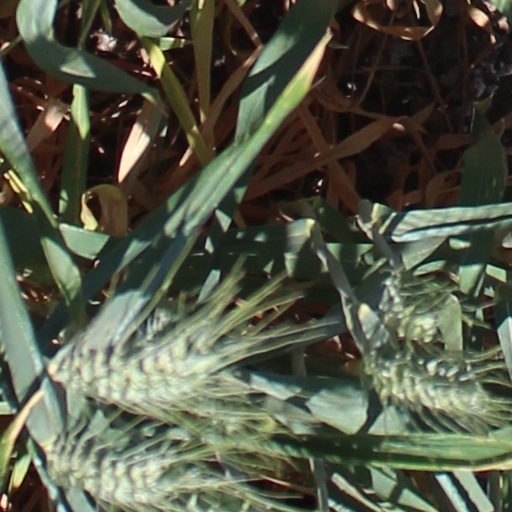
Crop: wheat